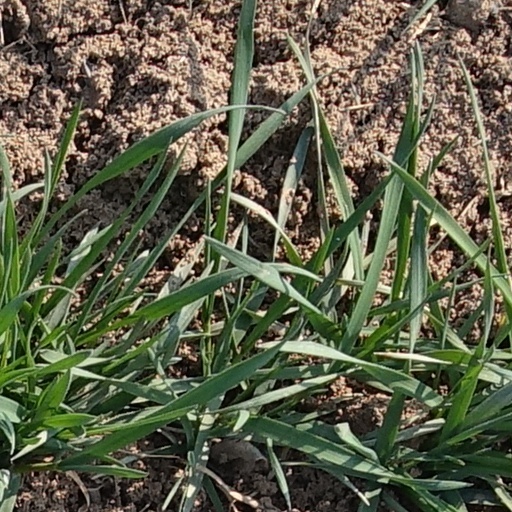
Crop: wheat